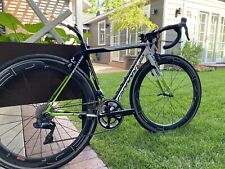
Vehicle type: Bikes